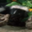
Label: skunk